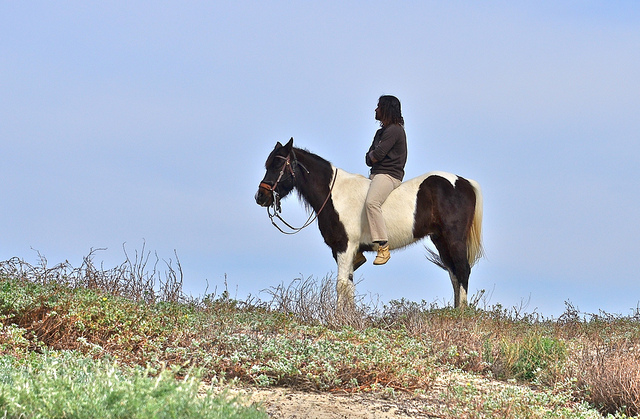
user: Given an image and a question. Answer the question in a short answer. Question: What do these animals eat? Short Answer:
assistant: hay